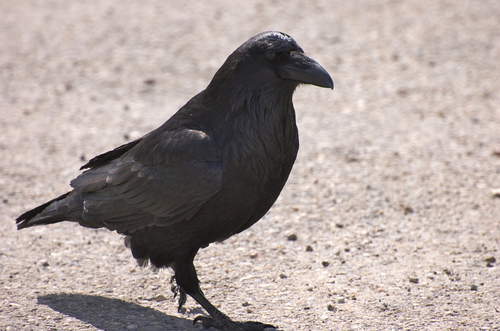
a small and long bird with a black silky colored feathers.
bird is black in color, beak tip is curved, foot and tarsus is black color, secondaries, tail and thigh is black color.
a black bird with a black beak and shiny black breast.
this bird is fat with a white body, brown crown, and a short beak.
this bird's coloring ranges from charcoal gray to black with a few small white splashes on the tips of the secondary wing feathers and a wide, large bill.
this bird is all black and has a very short beak.
this bird is black in color, with a black beak.
this jet black bird has a thick bill which tapers down anteriorly.
this bird has wings that are black and has a thick billan all black bird with a massive beak for such a small head has small black eyes.
Species: Common Raven